Hannah Allen (bookseller)

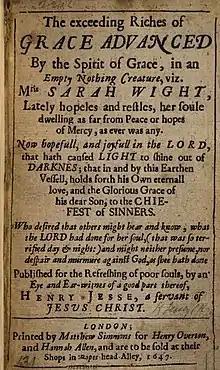
Title page of "The Exceeding Riches of Grace" (1647), probably the most popular book Allen sold.

Hannah Allen, born Hannah Howse and later Hannah Chapman, was an English bookseller and printer whose trade focussed on religious treatises and colonial affairs in America. Our knowledge of Allen's activities comes mainly from documents dated between 1646 and 1651.